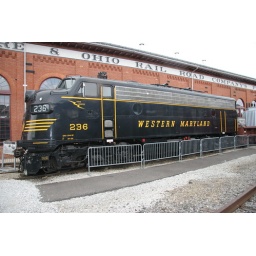
Outside the B&amp;amp;O Museum in Baltimore Maryland. Beautifully restored and sitting next to the B&amp;amp;O Rail Road passenger car facility.